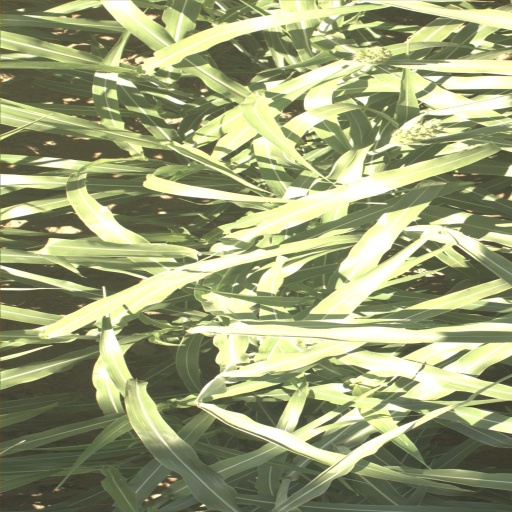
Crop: sorghum